Hispano-Suiza 12Z

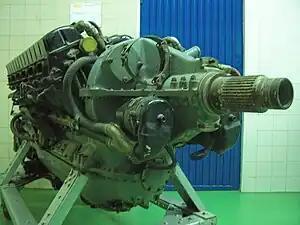

The 12Z, designated Type 89 by the company, was the final production evolution of the series of Hispano-Suiza V-12 aircraft engines. The Z model was in the middle of development when France fell to the Germans during World War II. A small number were produced before and during the war but following the occupation of Vichy France, the German occupation government did not allow full-scale production to start. After the war development would resume and small numbers were built to equip new designs, but the rapid introduction of the jet engine ended further development.